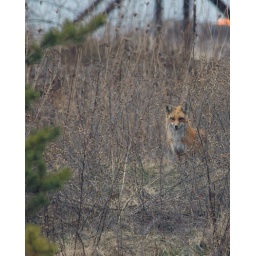
At White Fish Is., thats the train bridge in the background over the canal.